Usa Jingū

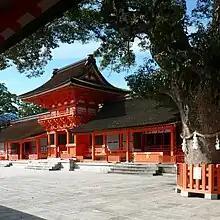
The southern "rōmon" of Usa Jingū

, also known as , is a Shinto shrine in the city of Usa in Ōita Prefecture in Japan. Emperor Ojin, who was deified as Hachiman-jin (the tutelary god of warriors), is said to be enshrined in all the sites dedicated to him; and the first and earliest of these was at Usa in the early 8th century. The Usa Jingū has long been the recipient of Imperial patronage; and its prestige is considered second only to that of Ise.